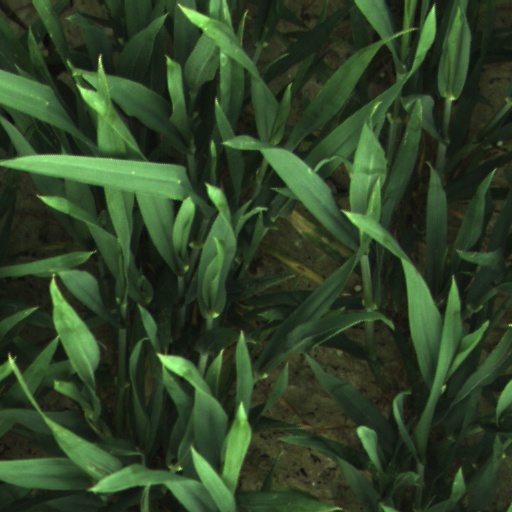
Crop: wheat